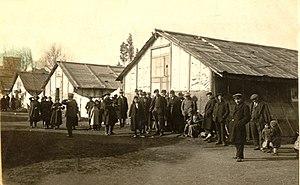
Le camp Oddo à Marseille, avec des Arméniens réfugiés.
Le camp Oddo est un des lieux d'hébergement mis à la disposition des réfugiés arméniens rescapés du génocide, à la suite de leur première arrivée massive à Marseille en novembre 1922.